Chancellor of Norway

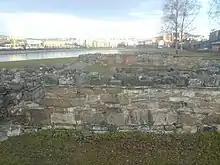
Ruins of St Mary's Church

The Chancellor of Norway (modern , "Chancellor of Norway's Realm") was the most important aide of the King of Norway during the Middle Ages, and during the Union with Denmark. He issued laws and regulations, and was responsible for day-to-day administration of the kingdom. From 1270, the Chancellor resided in Bergen. Haakon V of Norway moved the Chancellor's residence to Oslo; on 31 August 1314 the provost of St Mary's Church became Chancellor on a permanent basis. He was given the Great Seal of the Realm "for eternity." The Chancellors were originally chosen from the clergy but after 1542 the position was given to people from the nobility. The position lost its importance after Jens Bjelke's tenure, and was abolished in 1679.